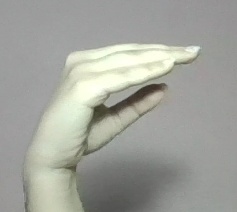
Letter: jeem